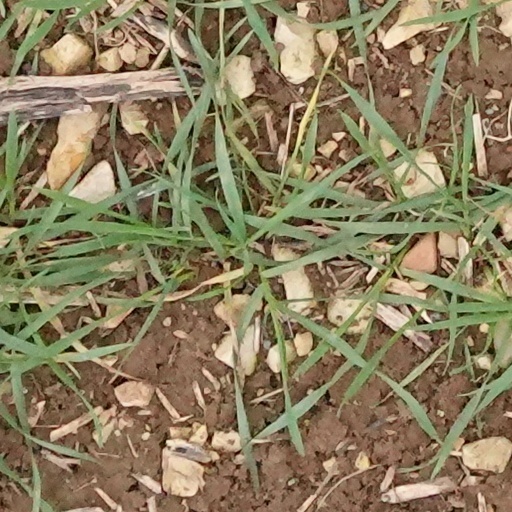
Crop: wheat